Cairns

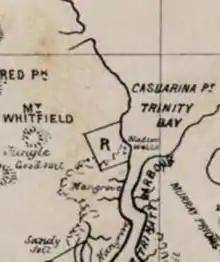
1874 map showing native wells situated within the future site of Cairns

From 1770 to the early 1870s, the area was known to the British simply as Trinity Bay. The arrival of beche de mer fishermen from the late 1860s saw the first European presence in the area. On the site of the modern-day Cairns foreshore, there was a large native well which was used by these fishermen. A violent confrontation occurred in 1872 between local Yidinji people and Phillip Garland, a beche de mer fisherman, over the use of this well. The area from this date was subsequently called Battle Camp.